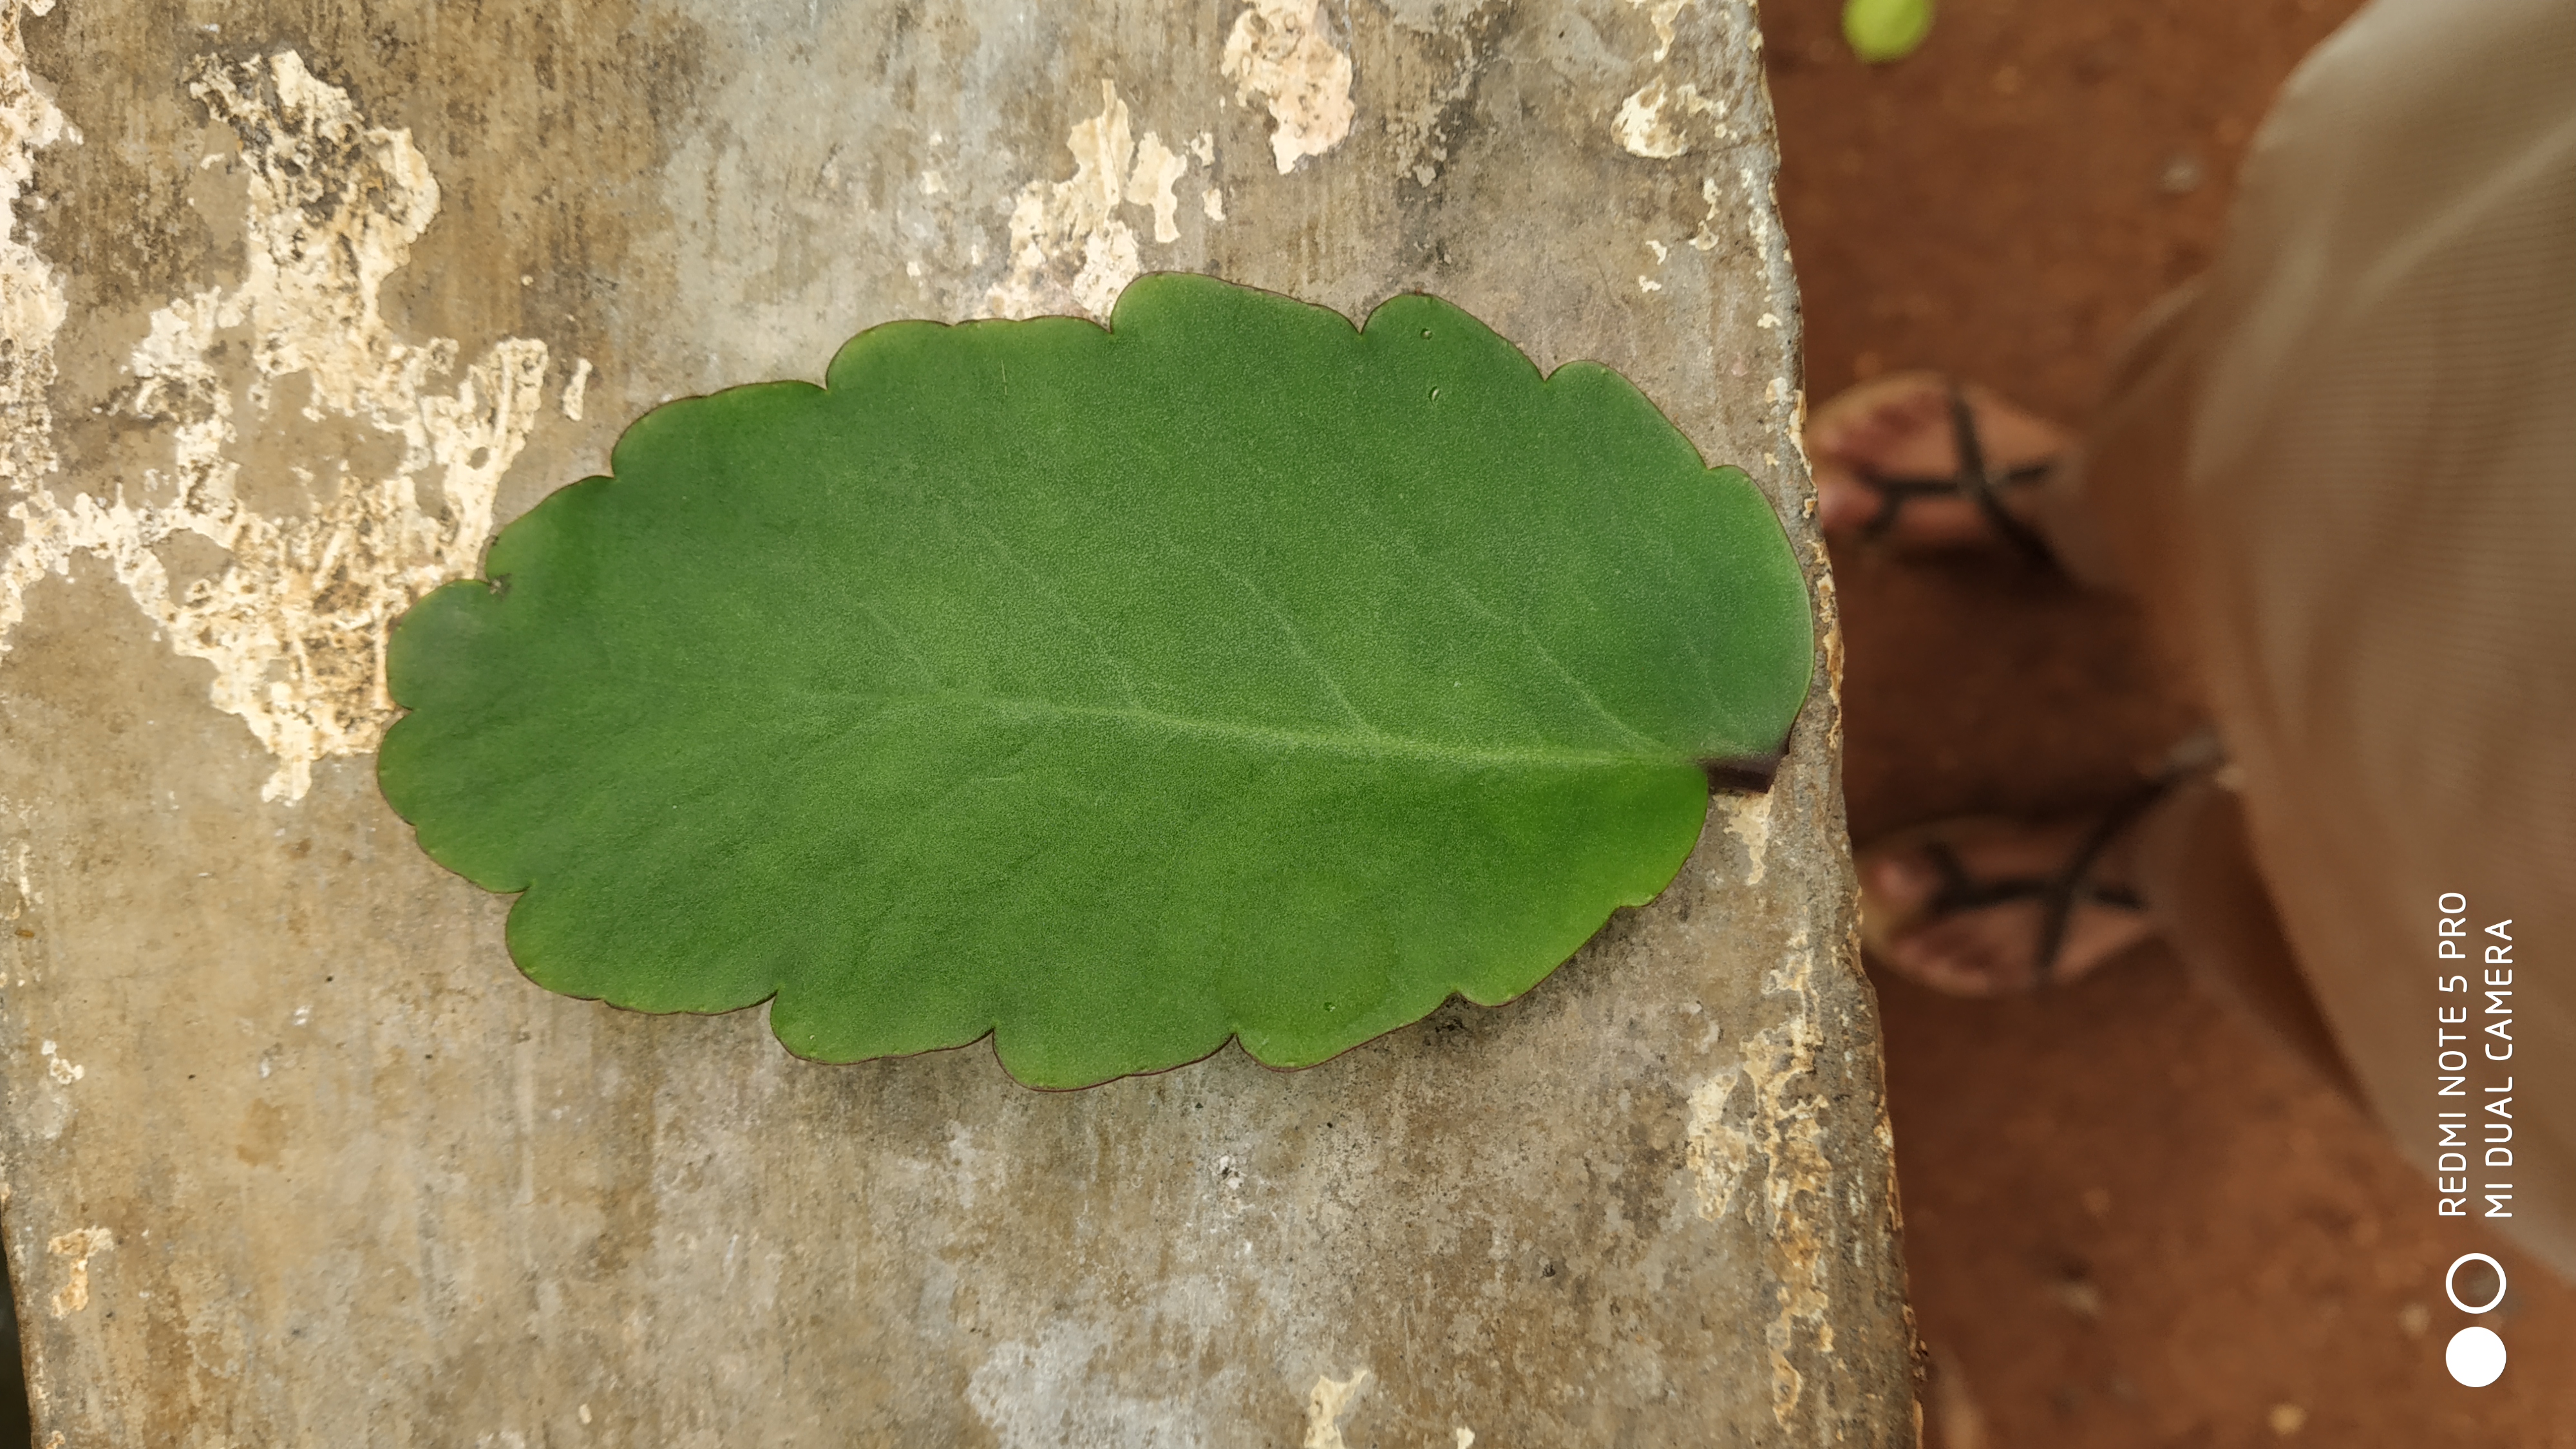
Plant: Spinach1